Jean-Paul Belmondo

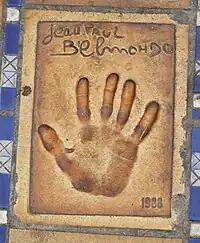
Belmondo's handprint at the Palais des Festivals et des Congrès

In 1980, Belmondo starred in another comedy, "Le Guignolo". He was a secret service agent in "The Professional" (1981) and a pilot in "Ace of Aces" (1982).